Armenia

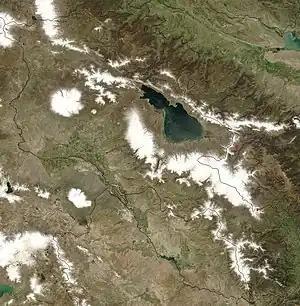
Satellite image of the territory of Armenia (2003)

Armenia was not the scene of any battles in World War II. An estimated 500,000 Armenians (nearly a third of the population) served in the Red Army during the war, and 175,000 died. A total of 117 citizens of Armenia including 10 non ethnic Armenians were awarded Hero of the Soviet Union. Six special military divisions were formed in Soviet Armenia in 1941–42, partly because so many draftees from the republic could not understand Russian. Five of them, the 89th, 409th, 408th, 390th, and 76th Divisions, would have a distinguished war record, while the sixth was ordered to stay in Armenia to guard the republic's western borders against a possible incursion by neighboring Turkey.